Eren Yeager

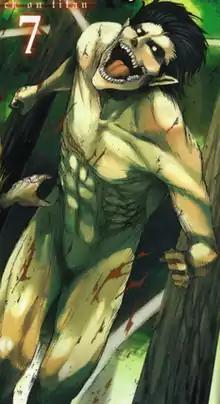
Eren's form as the Attack Titan was based on Yushin Okami.

Eren Yeager is introduced as a ten-year-old residing in the town of Shiganshina who dreams of joining the Survey Corps in order to explore the outside world beyond the walls. A year prior to the events of the story, accompanying his father Grisha to meet her parents, Eren saves Mikasa Ackerman from a group of kidnappers, which led to the development of his ideology at a young age. When the Titans invade Shiganshina, Eren is powerless as he watches his mother be devoured by an abnormally large titan with a face deformity that gives it a constant smile, and thus vows to kill every Titan henceforth. Eren then enlists himself in the military, with hazy memories of last meeting his father while receiving a key to their home's basement. During his first mission at Trost, Eren sacrifices himself to save his friend Armin Arlert from being swallowed by a bearded Titan. Eren manages to transform into a Titan himself, proving his newfound strength worthy to fight for mankind. Eren earns a place in the Special Operations Squad, a branch of Survey Corps under Captain Levi. Eren is hunted by a female Titan but is saved by Levi and Mikasa. The Titan is later revealed to be his classmate Annie Leonhart, who is defeated by Eren but freezes herself. Upon being chased by more of Annie's allies, Eren awakens a power known as the , which he subconsciously uses to direct a group of Titans to attack them. The Smiling Titan reappears and attempts to kill Eren and Mikasa, but Eren uses his power to command another herd of Titans to beat it to death.